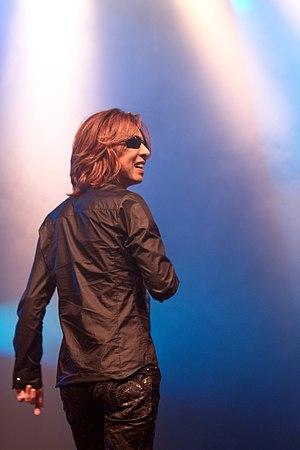
Toshi et Yoshiki, de X Japan, en duo à Japan Expo 2010 (Paris, France).